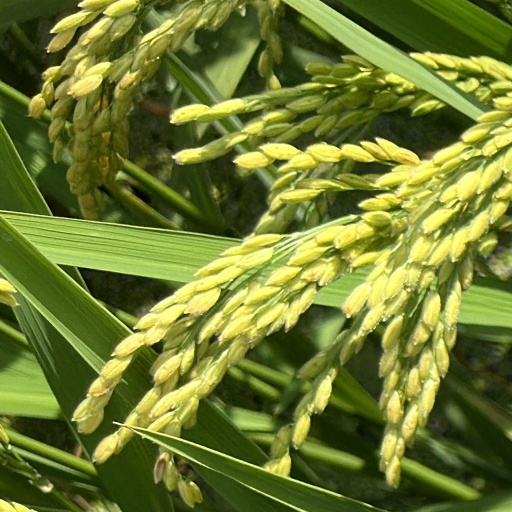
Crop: rice